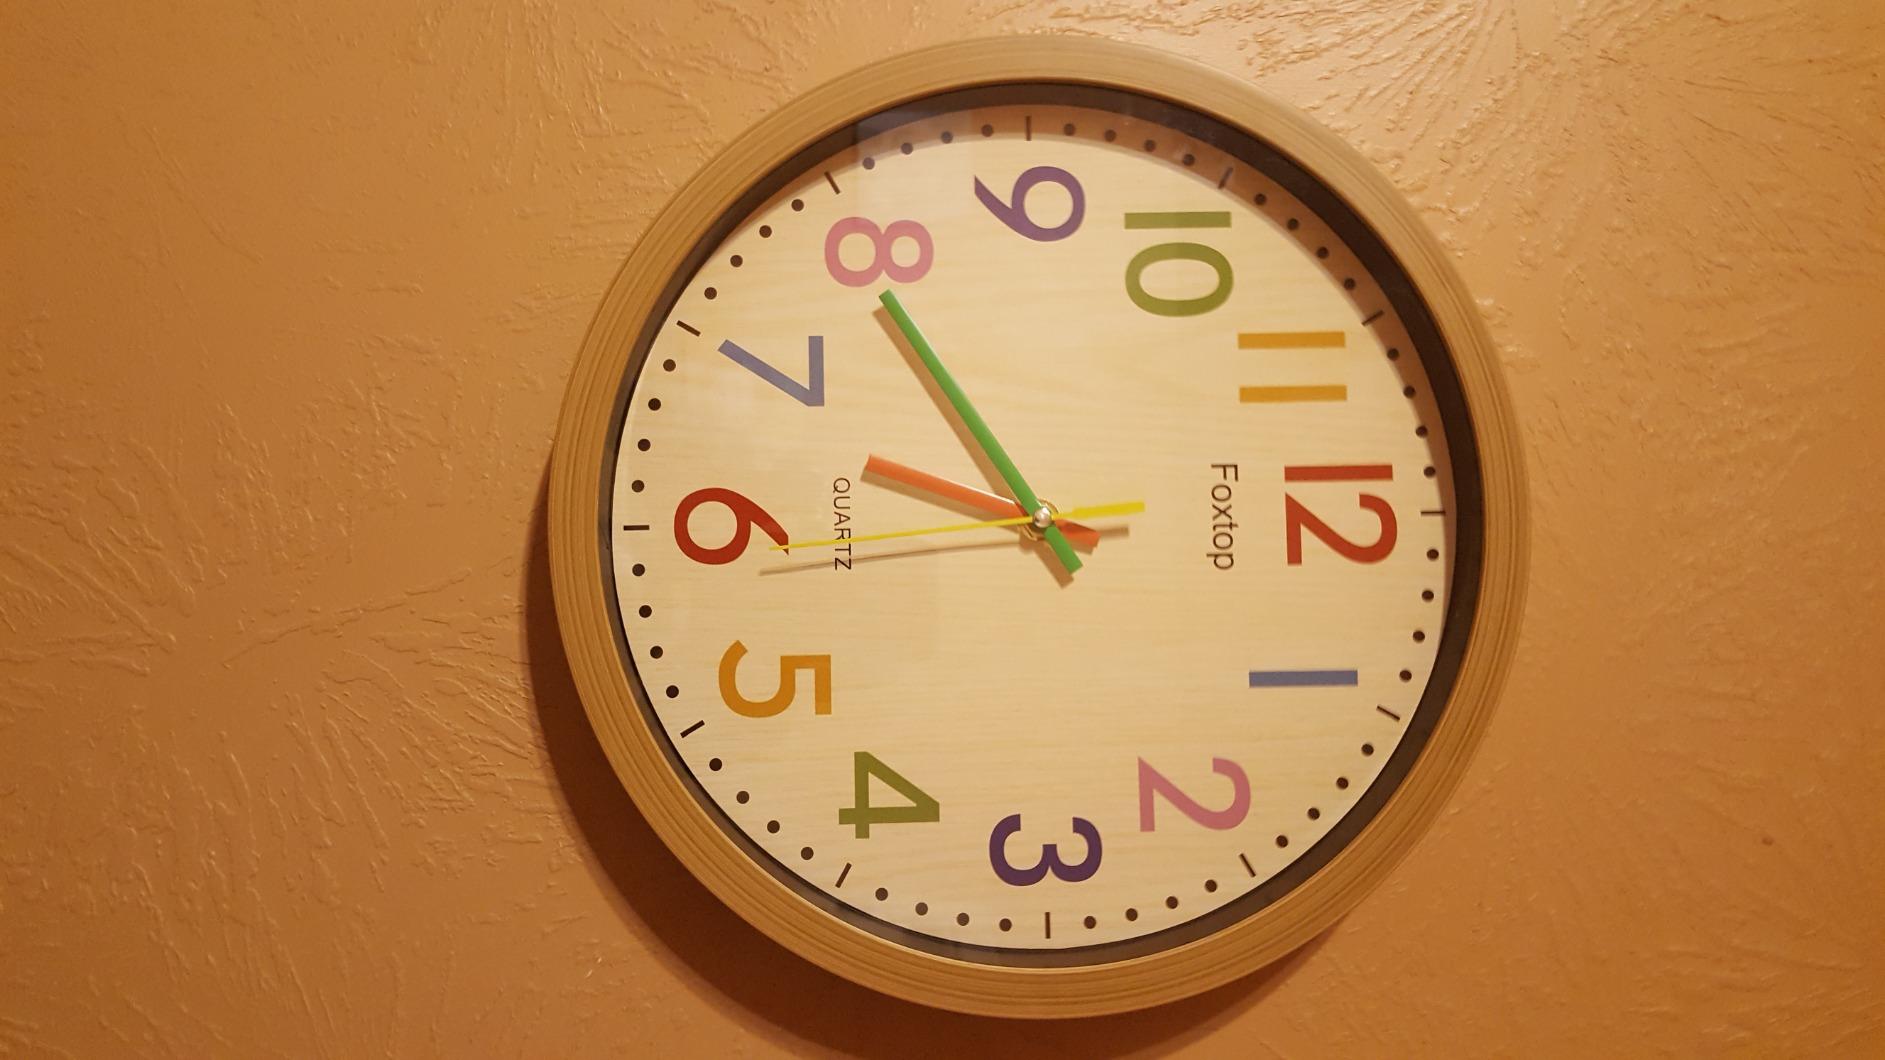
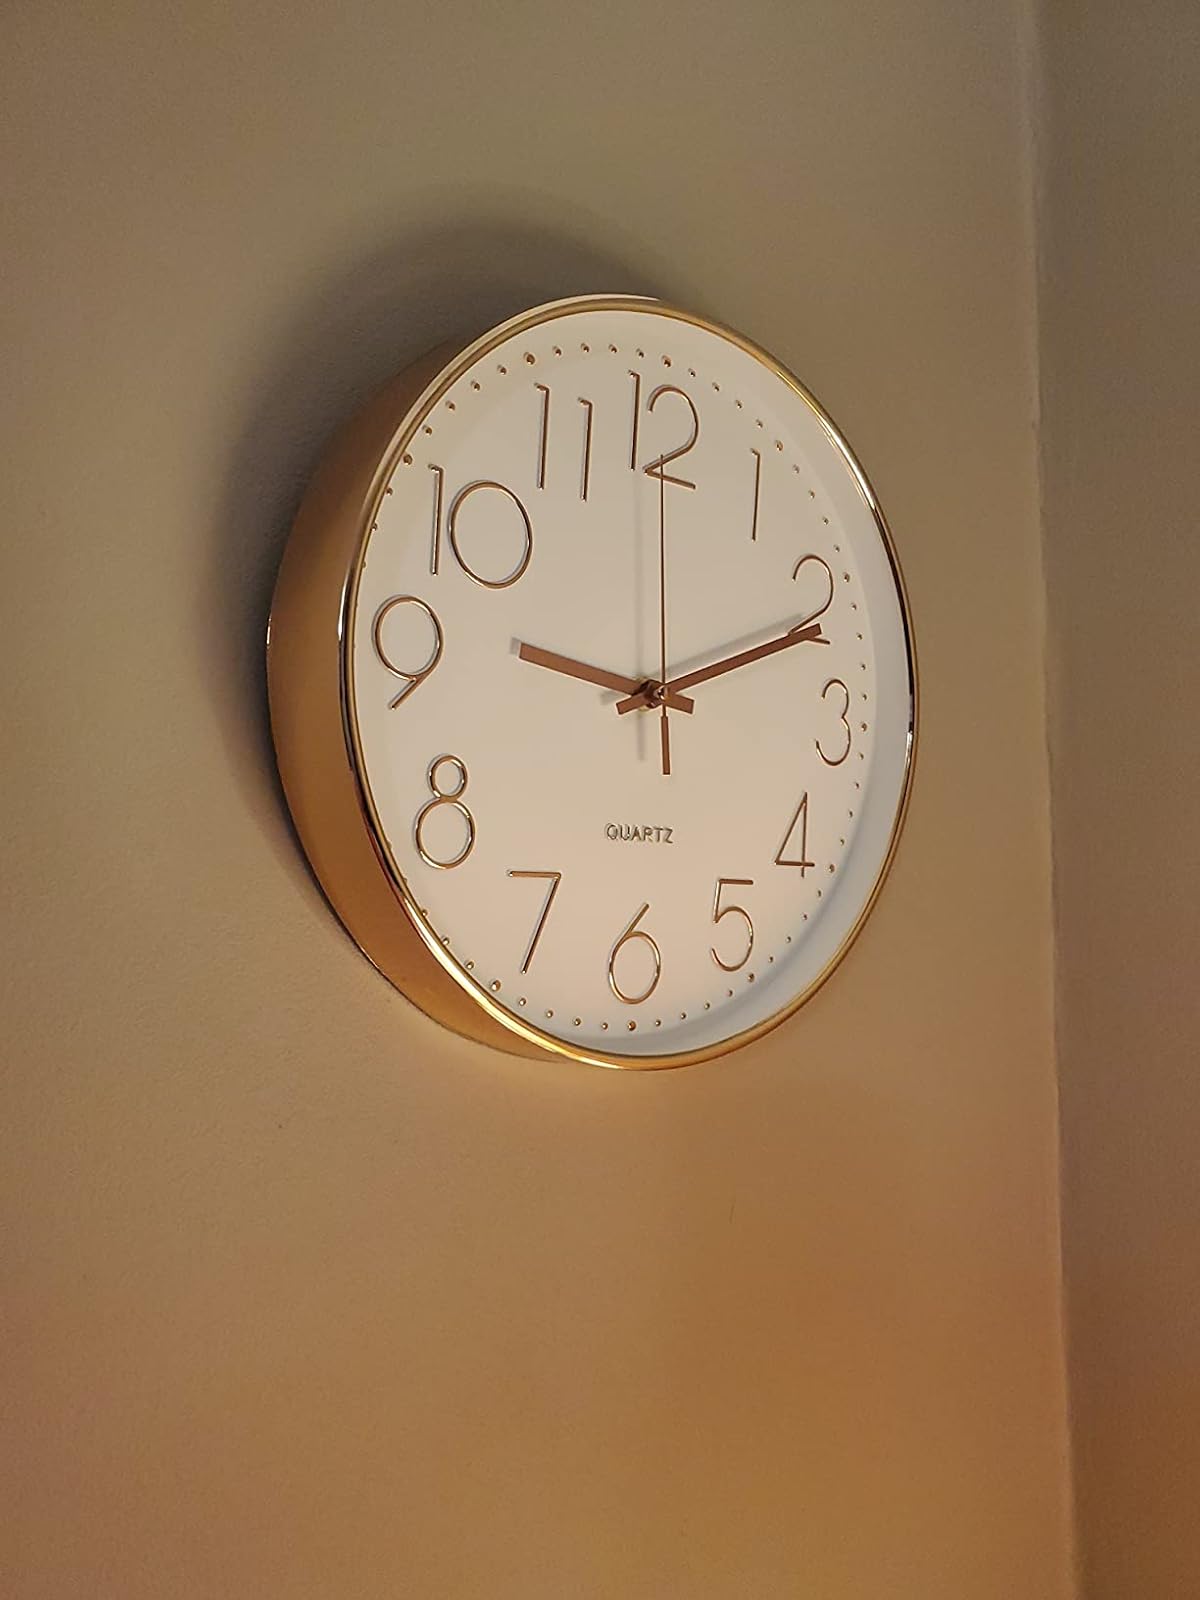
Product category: clock
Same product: no